Cyclopterus

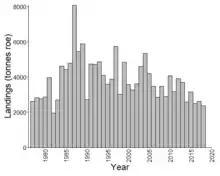
Total worldwide landings of lumpfish roe.

The female will lay the eggs in a nest area pre-selected by the male, which will usually consist of a rocky outcrop or boulders on the seabed. The nest is in relatively shallow water (<) and may even be in the intertidal zone. The male also guards and cares for the eggs by fanning them with his fins during the month-long incubation period.